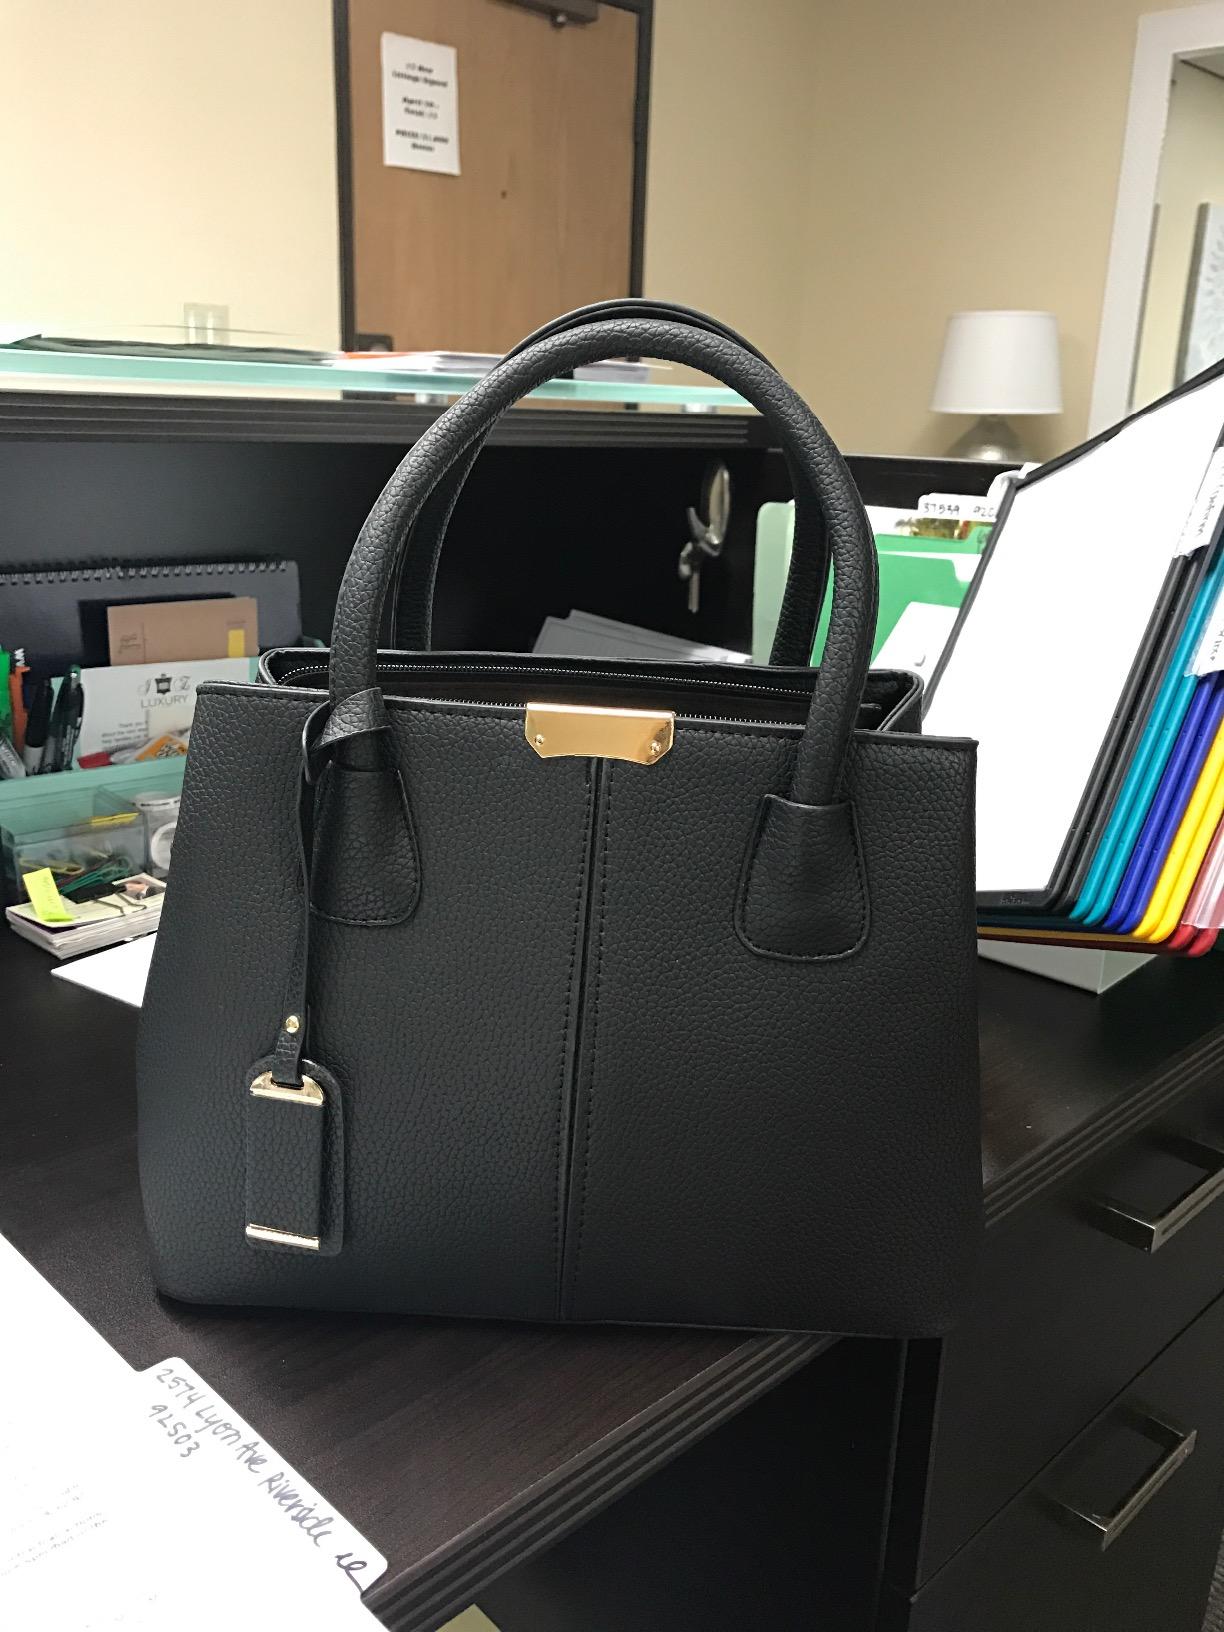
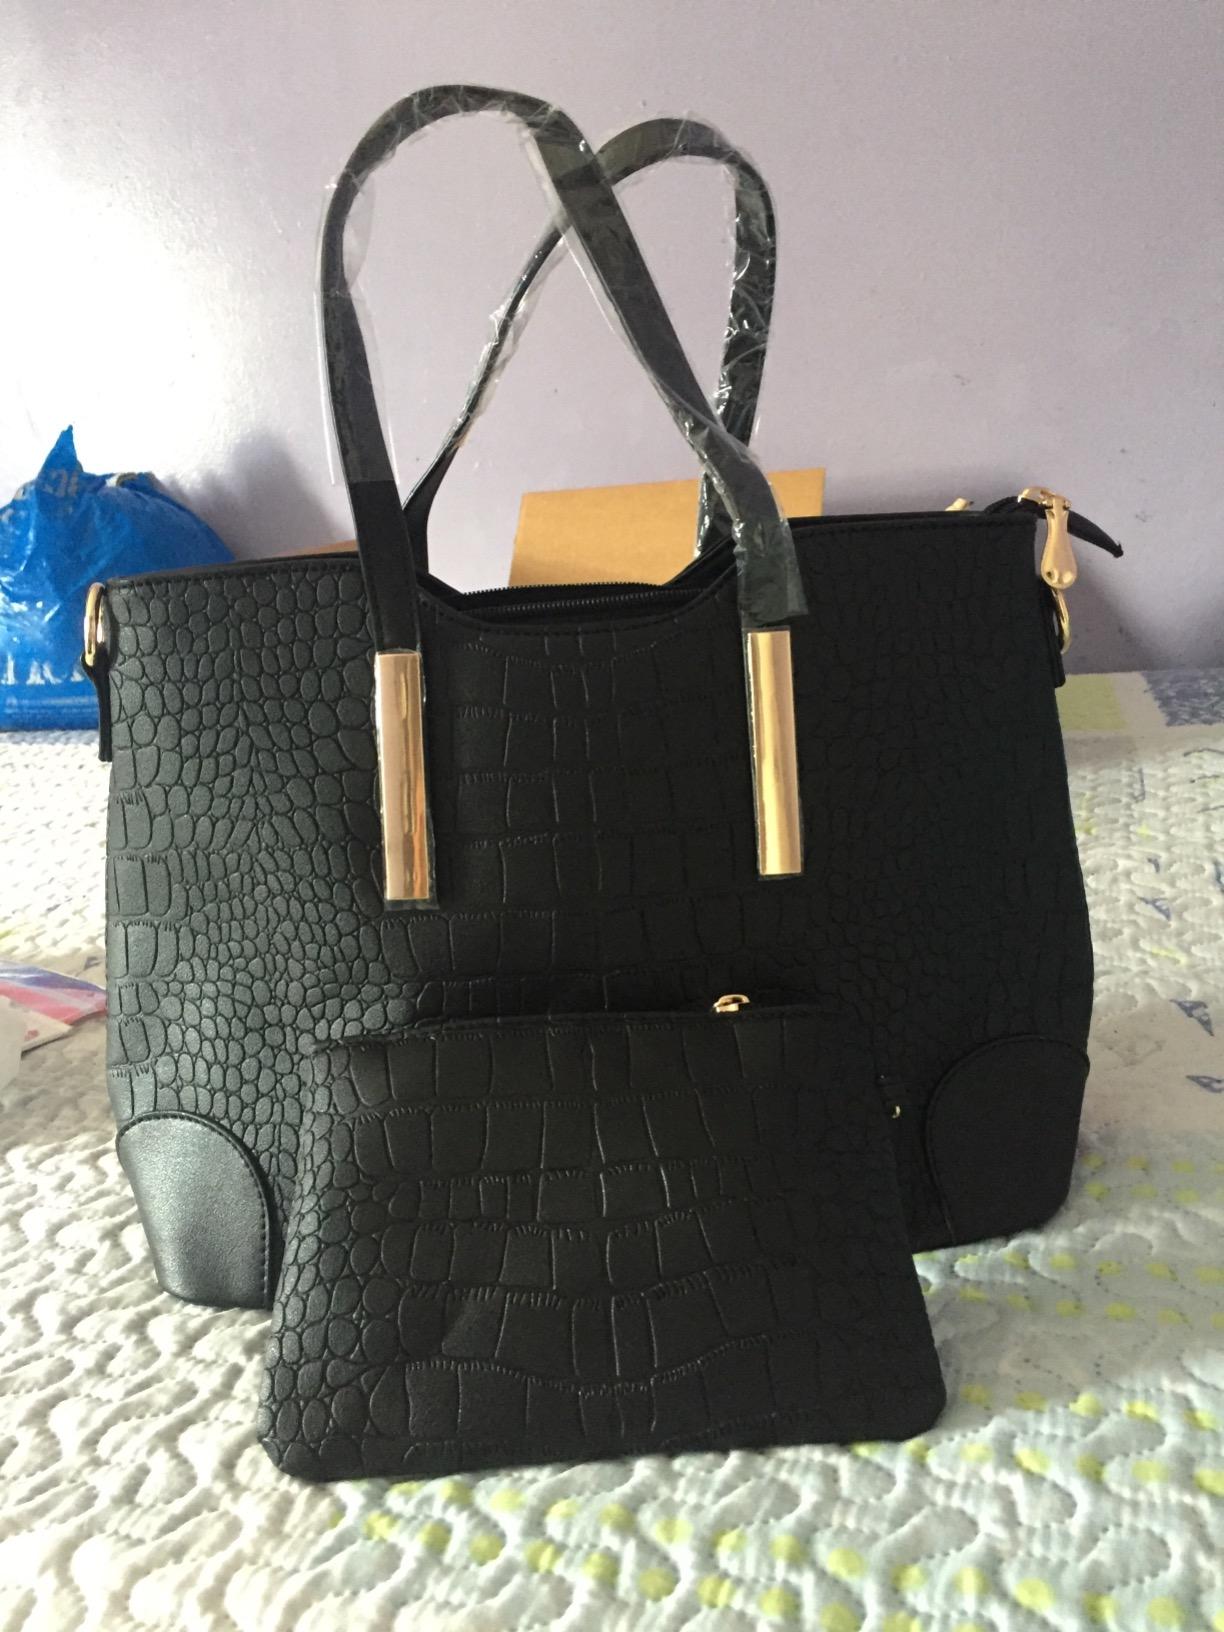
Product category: accessories_handbag
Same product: no